Jonas Acus-Acukas

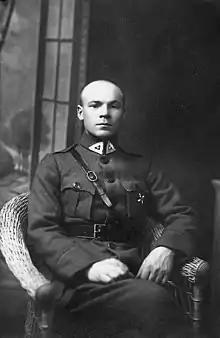
Jonas Asevičius-Acukas in 1921

Jonas Asevicius-Acus-Acukas (July 29, 1885 in Jieznas – July 11, 1976 in Kaunas) was a Lithuanian army officer and chemist. From 1909 to 1918, he served in the Imperial Russian Army at Kaunas Fortress. He fought in the First World War and the Russian Civil War. In 1921 he returned to Lithuania and was mobilized into the Lithuanian Armed Forces, where he attained the rank of colonel (1927) and served until 1940. Acus graduated from Vytautas Magnus University in 1930. He lectured on chemistry and commodity science at Vytautas Magnus University (1934–1940), Vilnius University (1940–1950), and Lithuanian University of Agriculture (1951–1957). He wrote textbooks on foundations of commodity science (1949) and a short course in physical chemistry (1957). Acus was awarded the Commander's Crosses of the Order of Vytautas the Great (1938) and the Order of the Lithuanian Grand Duke Gediminas (1928).